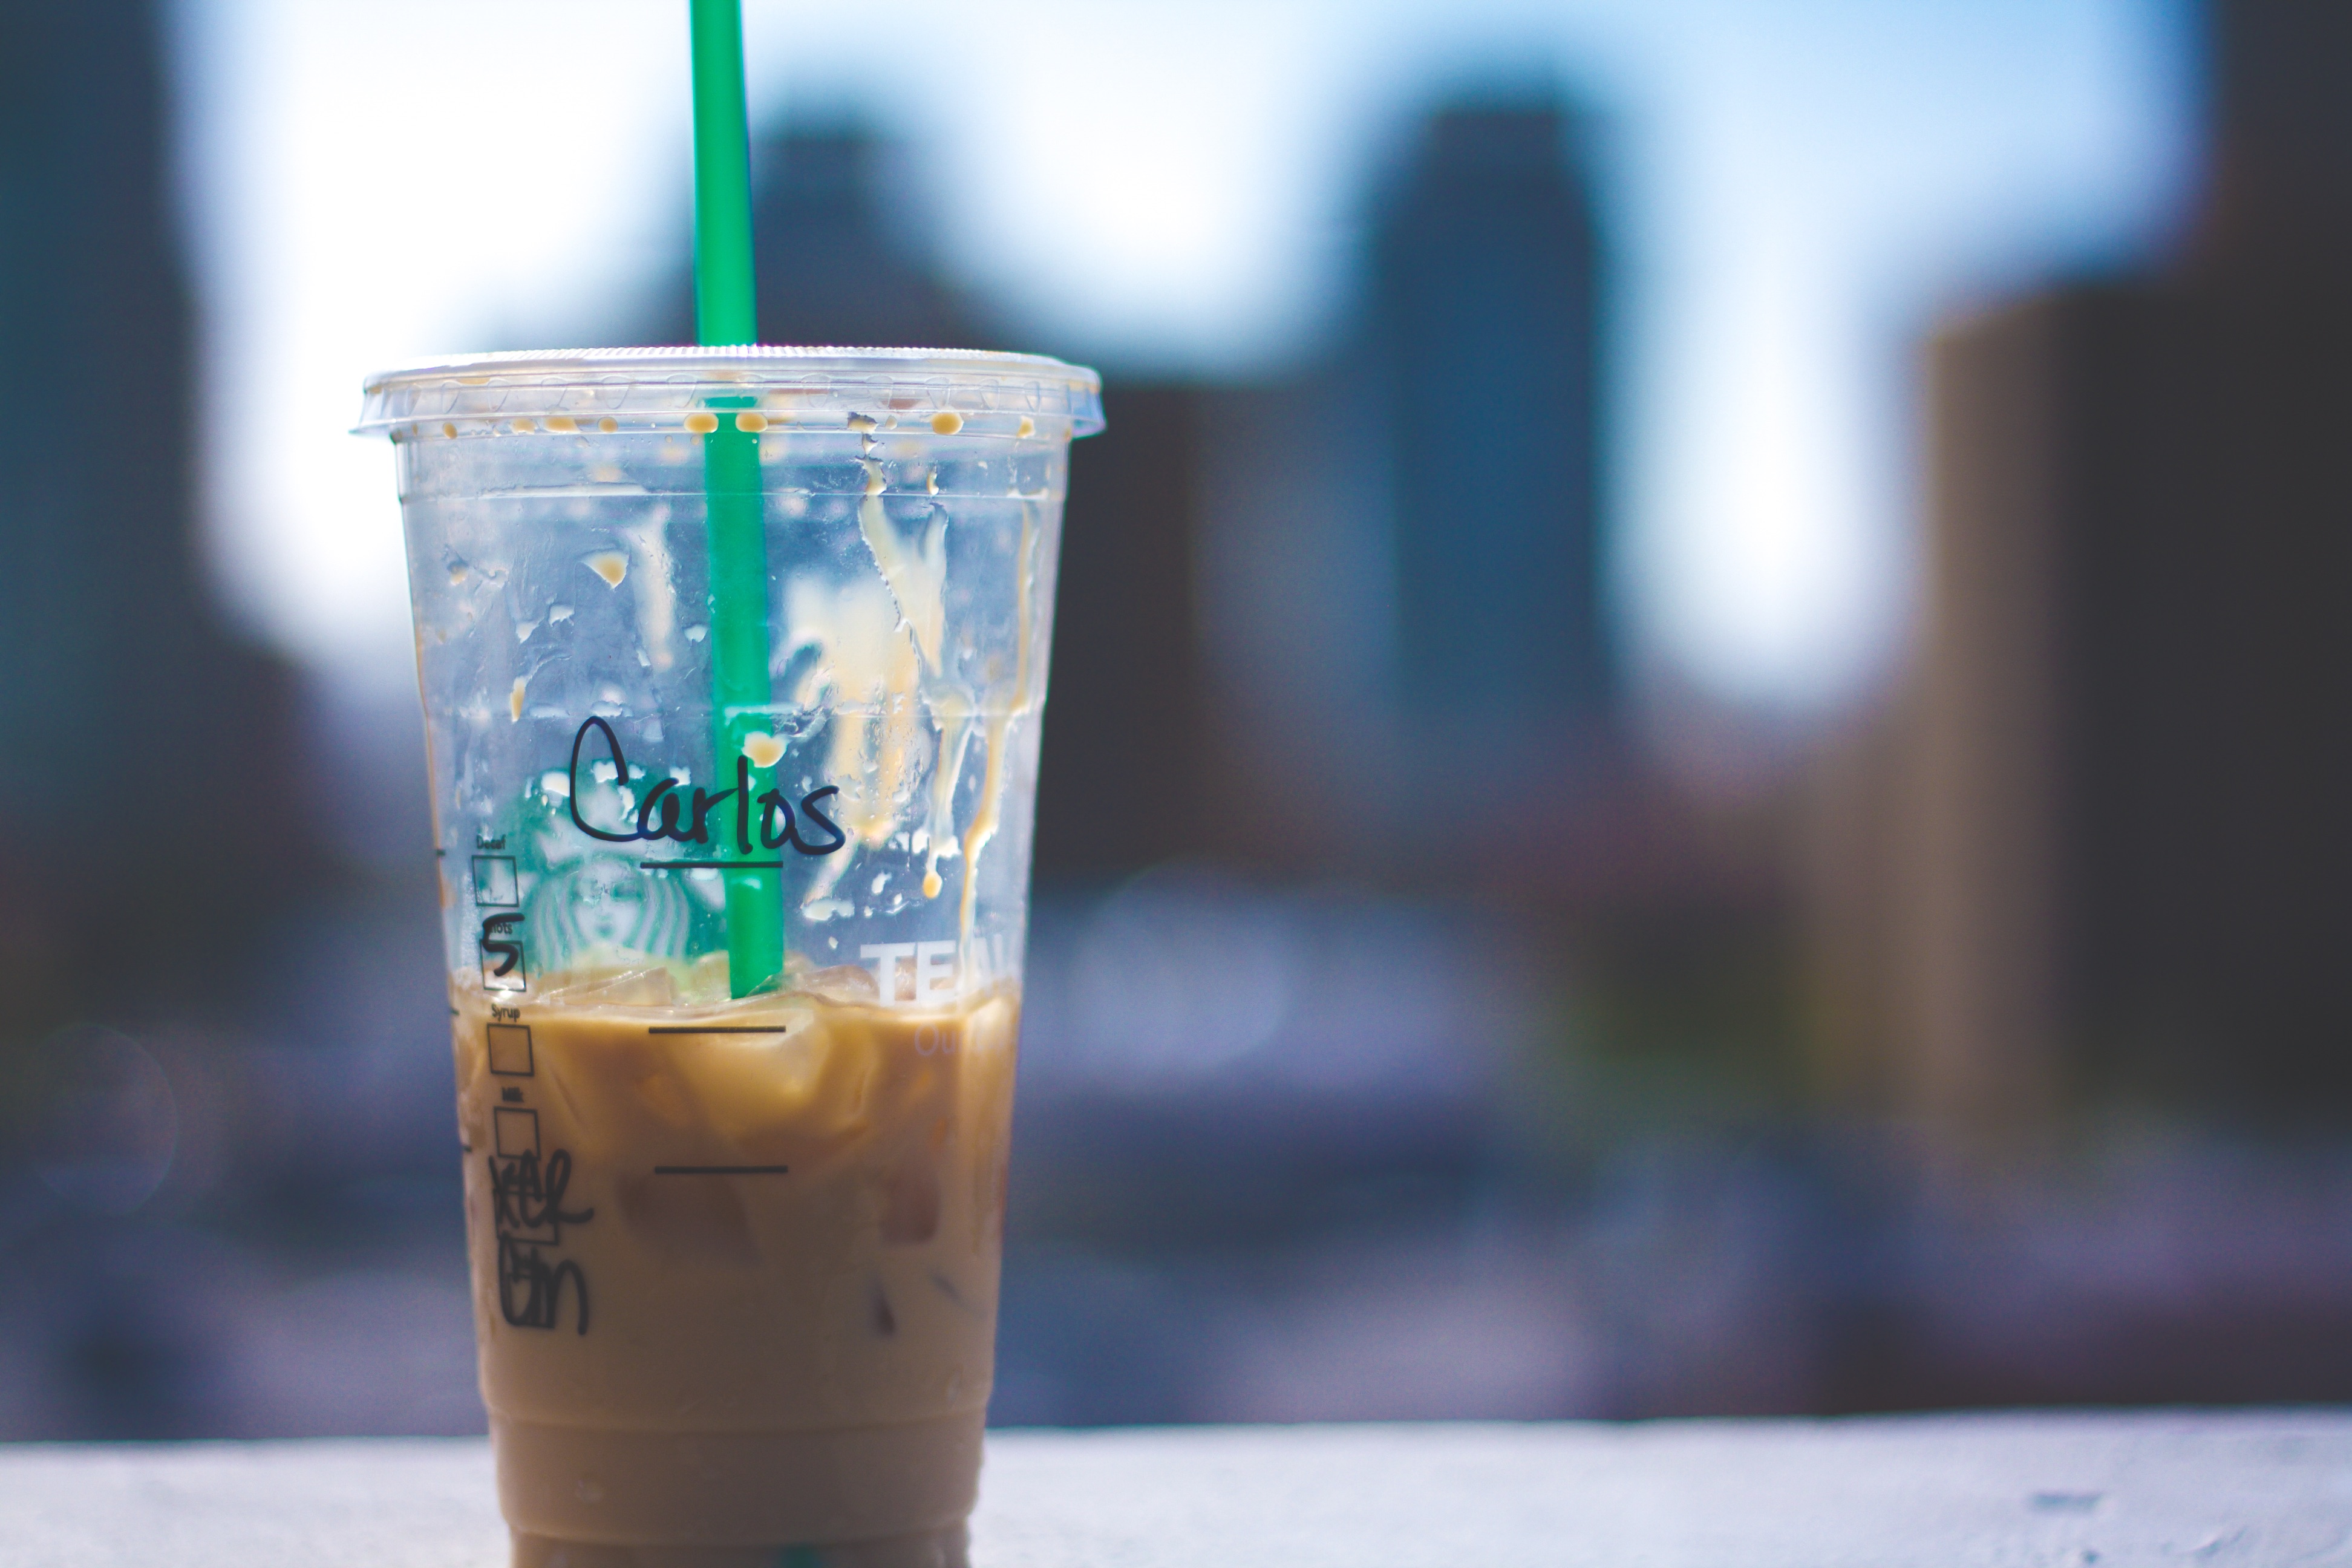
drink, cocktail, liqueur, alcoholic beverage, distilled beverage